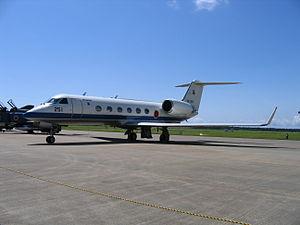
La Force aérienne d'autodéfense japonaise ou Japanese Air Self-Defense Force est la composante aérienne des Forces d'autodéfense japonaises. Elle a été créée le 1ᵉʳ juillet 1954 et reprend une partie des traditions du Service aérien de l'Armée impériale japonaise. Fin 2013, son effectif total est de 50 324 personnes. En 2010, ses effectifs étaient de 34 760 militaires.